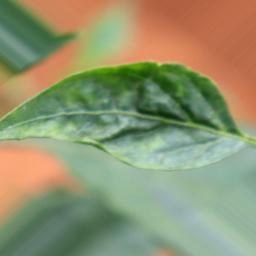
Label: mites_and_trips